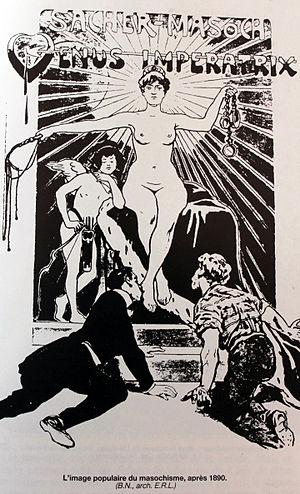
L’image populaire du masochisme après 1890 (B.N. arch. E.R.L.).
Leopold von Sacher-Masoch, né le 27 janvier 1836 à Lemberg en royaume de Galicie et de Lodomérie et mort le 9 mars 1895 à Lindheim, est un historien et écrivain journaliste. Le mot masochisme est formé à partir de son nom.